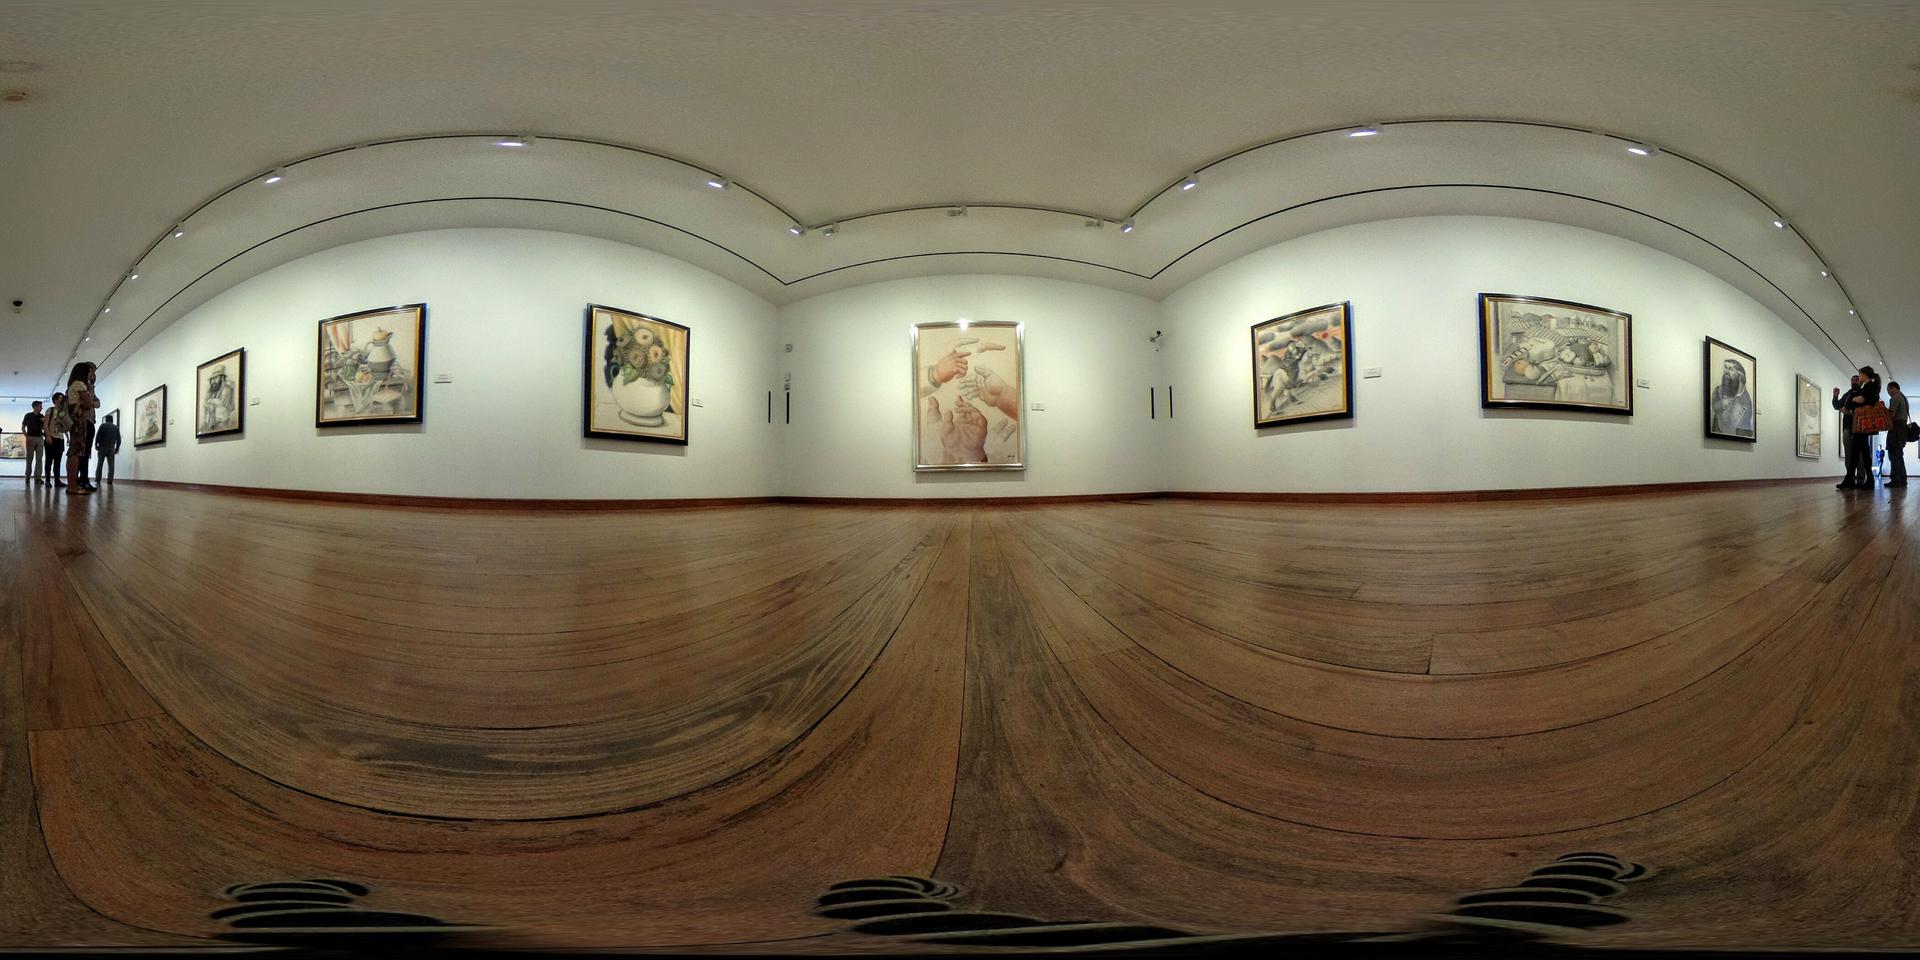
Referred object: The painting below the camera's viewpoint

Referred object: the painting with pointing hands